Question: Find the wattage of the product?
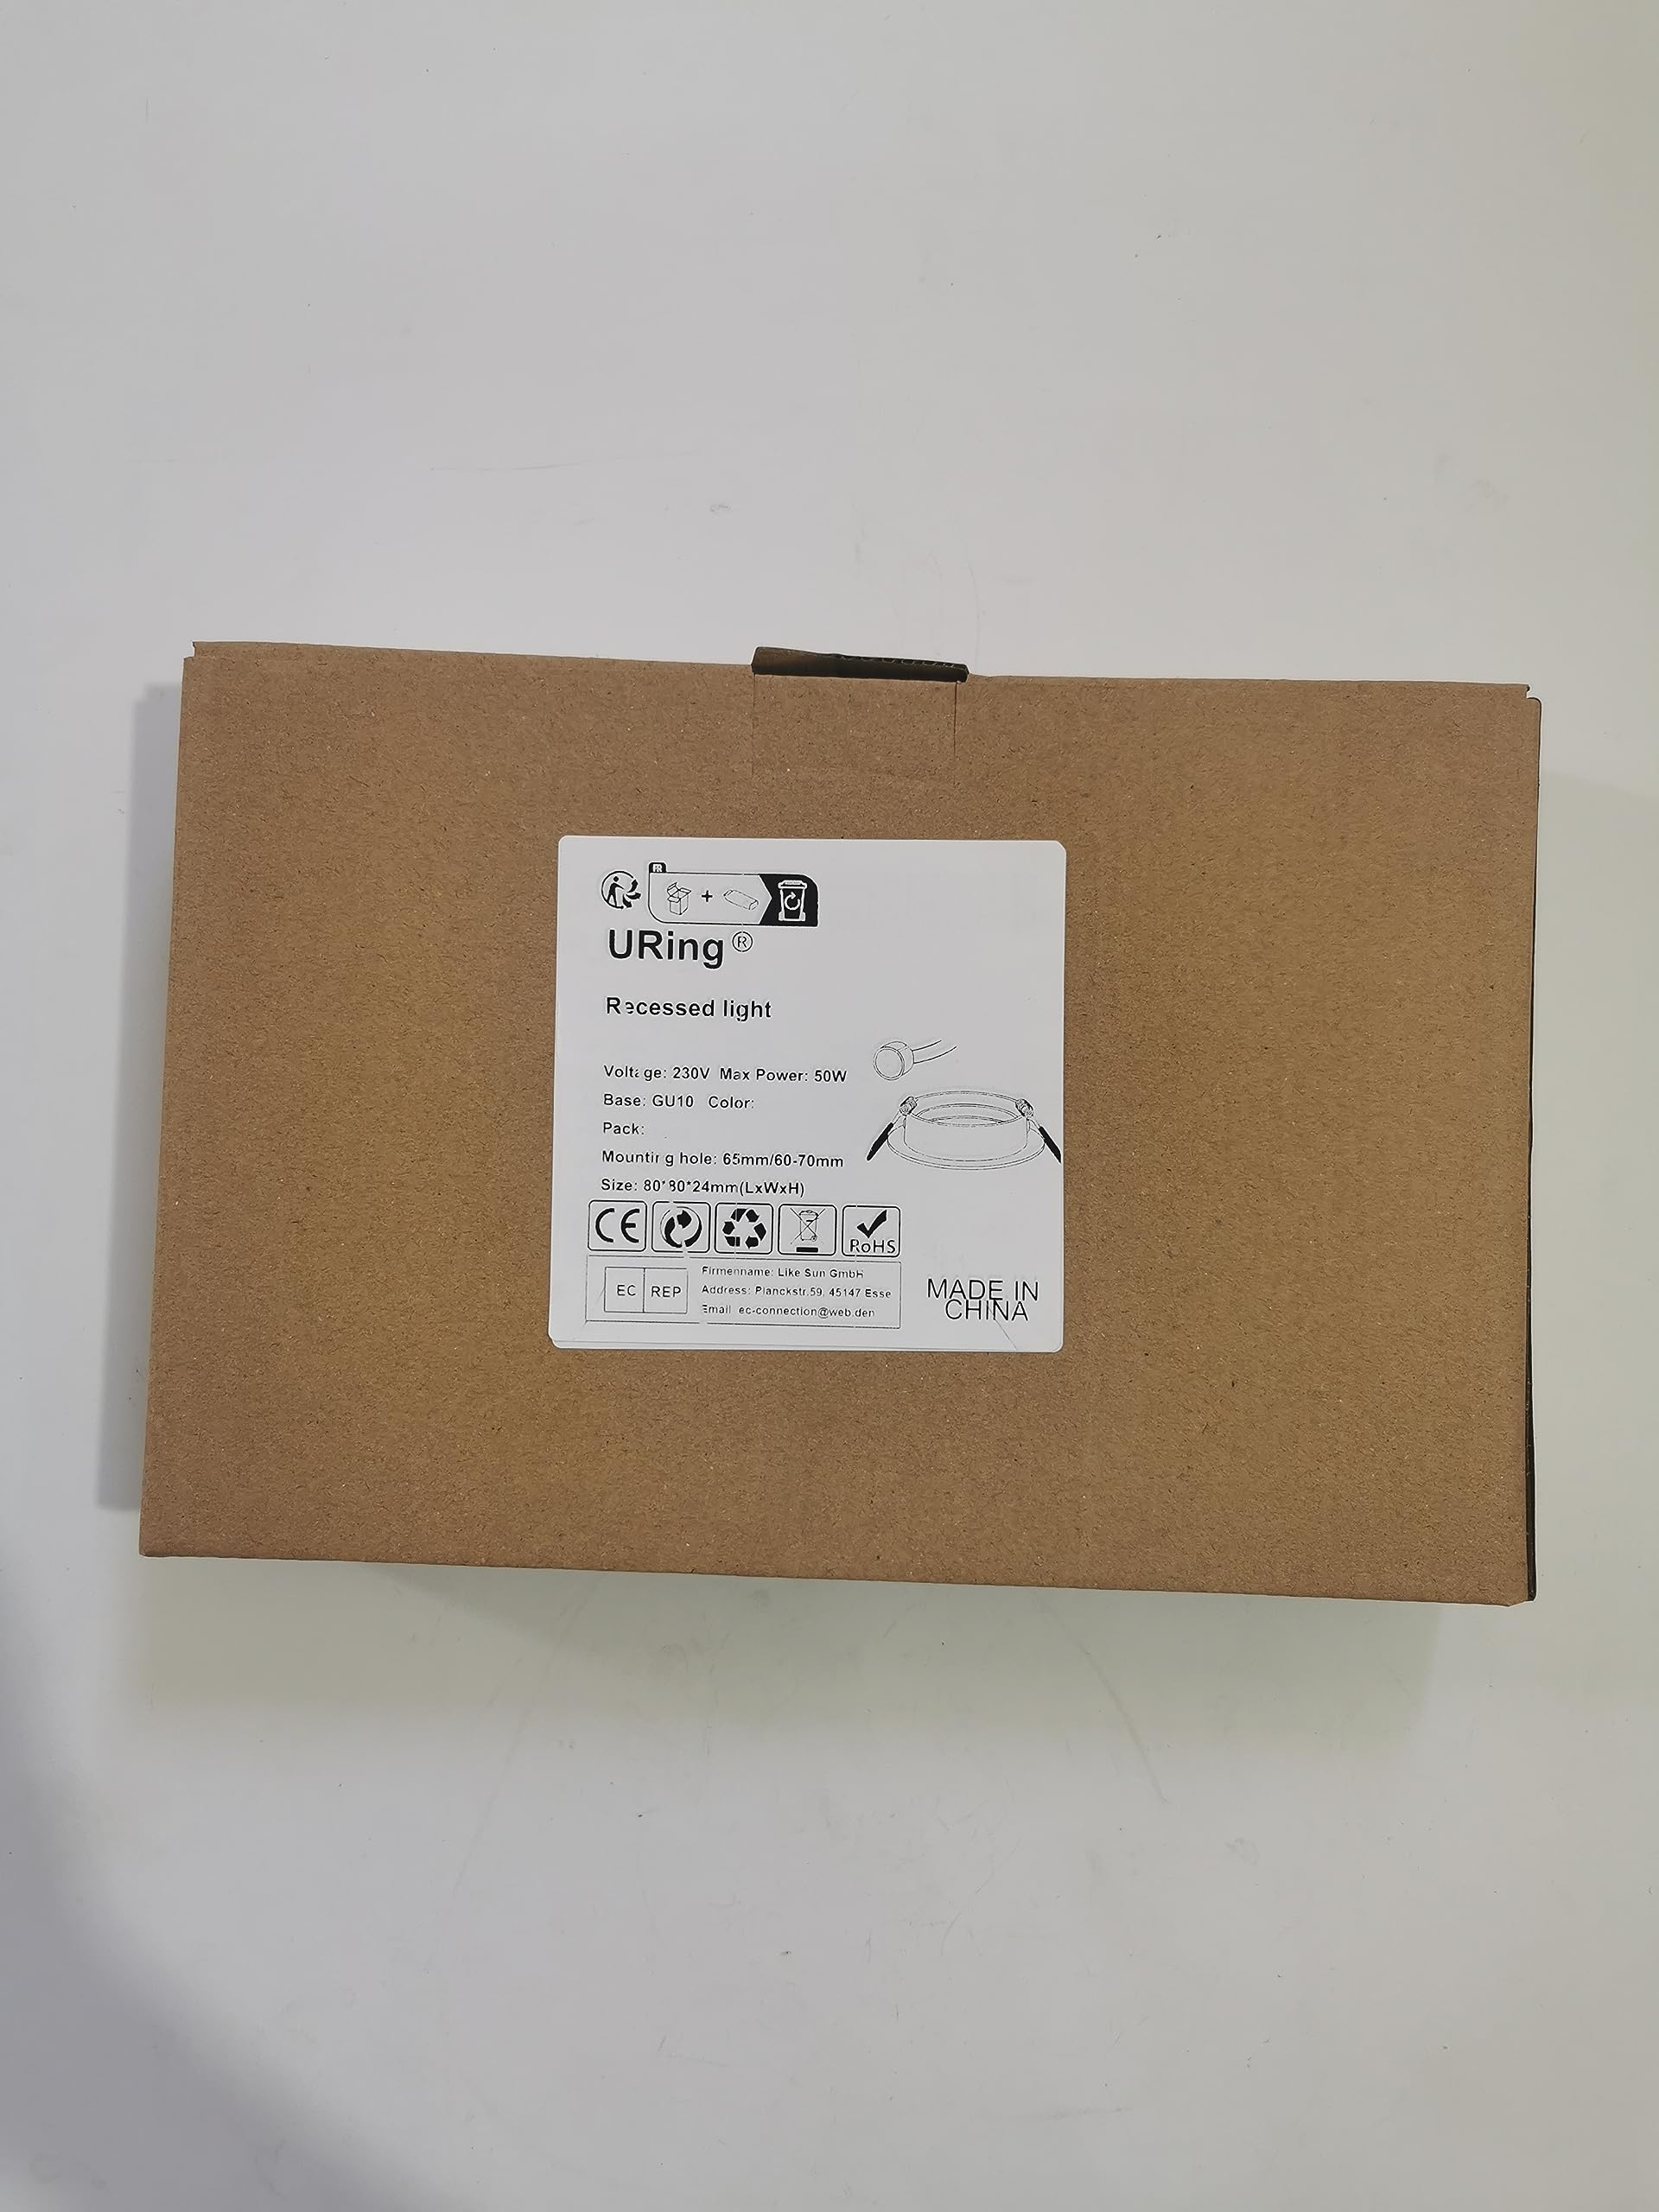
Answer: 50.0 watt